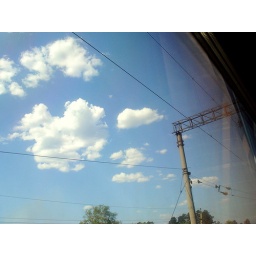
these are what that has kept me sane in a 4-days long train trip- the scenery behind the windows